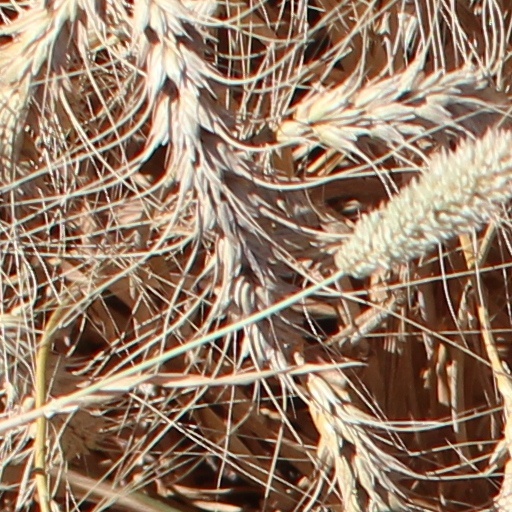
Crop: wheat